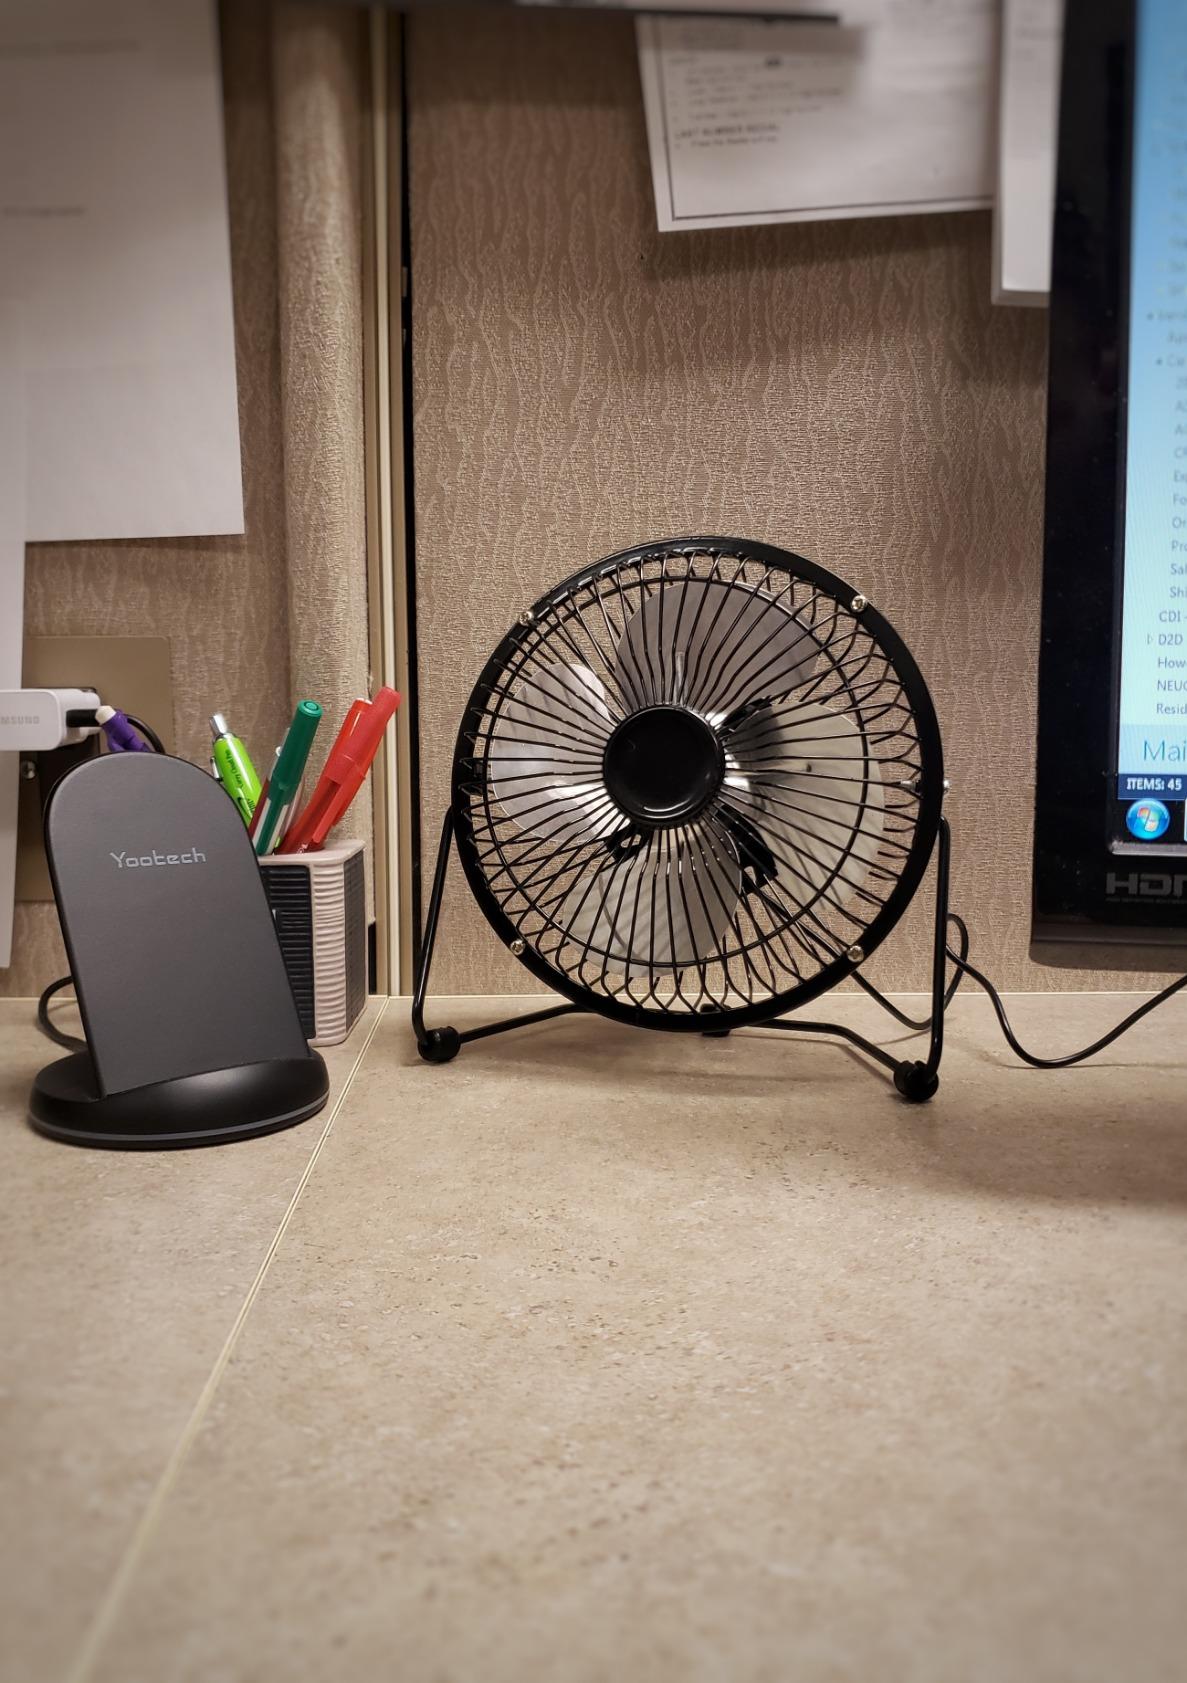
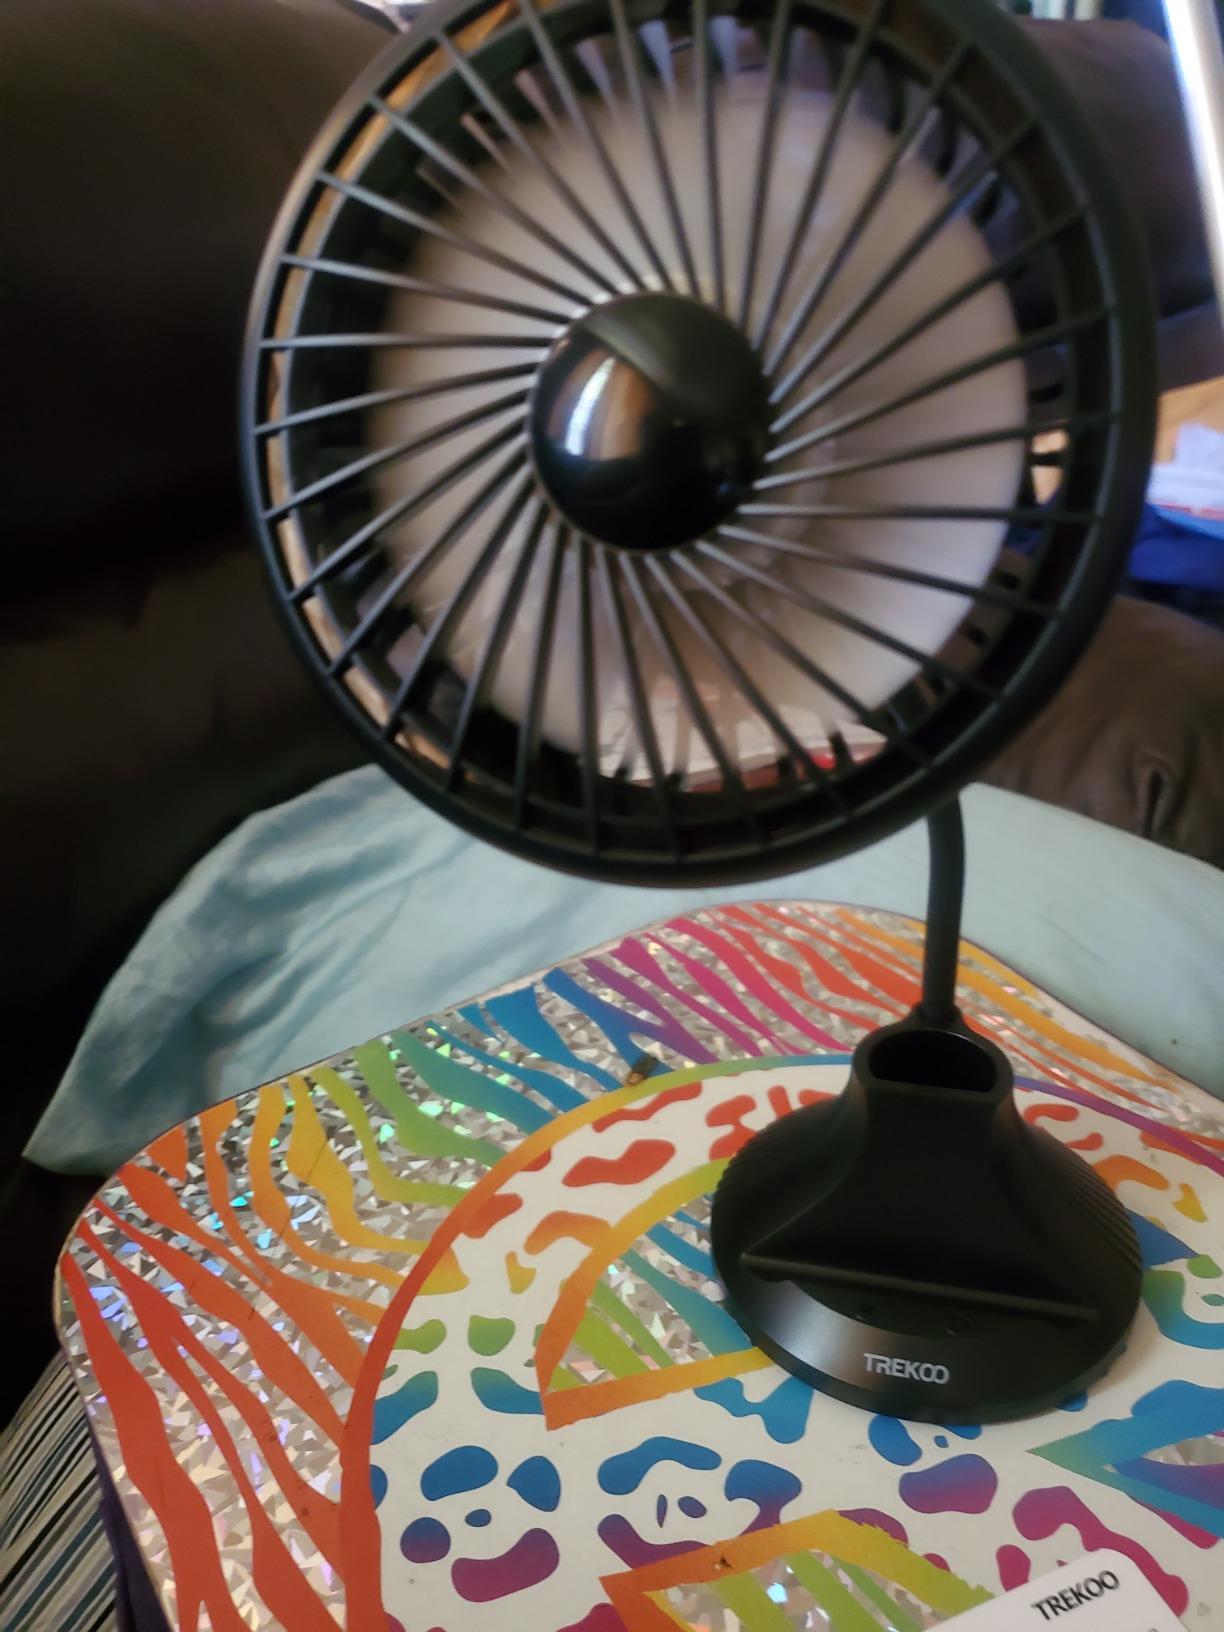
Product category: fan
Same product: no